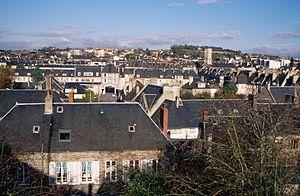
La ville de Condé-sur-Noireau (Calvados, France)
Condé-sur-Noireau est une ancienne commune française, située dans le département du Calvados en région Normandie, devenue le 1ᵉʳ janvier 2016 une commune déléguée au sein de la commune nouvelle de Condé-en-Normandie.